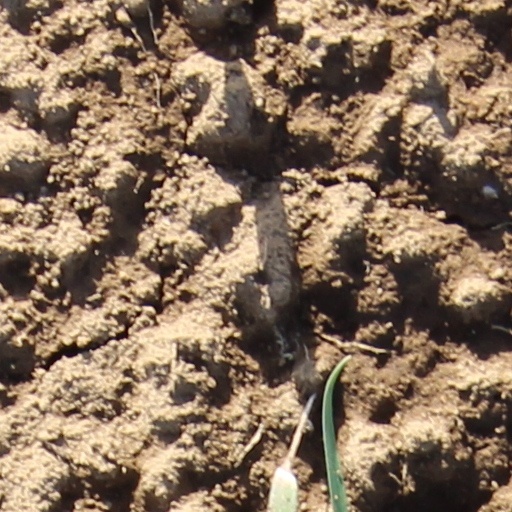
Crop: wheat